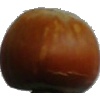
Label: nut_forest